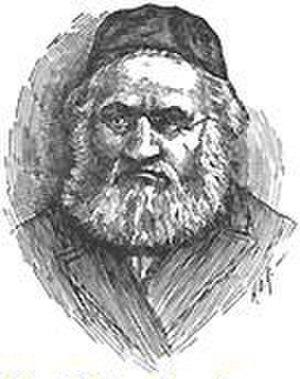
Samuel Joseph Fuenn, né en septembre 1819 à Vilnius et mort le 11 janvier 1891 dans cette même ville est un érudit du judaïsme lituanien du XIXᵉ siècle.